Las Vegas in the 1950s

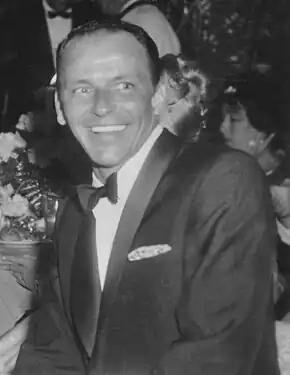
Frank Sinatra

The Sahara Hotel and Casino was opened on 7 October 1952. In late 1954, the hotel hired jazz musician Louis Prima to be their late night lounge act, one of the earliest ones on the Las Vegas Strip. Along with his then wife Keely Smith and sax player Sam Butera, they created one of the largest late-night attractions on the Strip. In 1956, Abbott and Costello appeared together for the last time on the Sahara stage before their permanent breakup. The hotel constructed the first high-rise tower on the Strip in 1959, designed by Martin Stern.